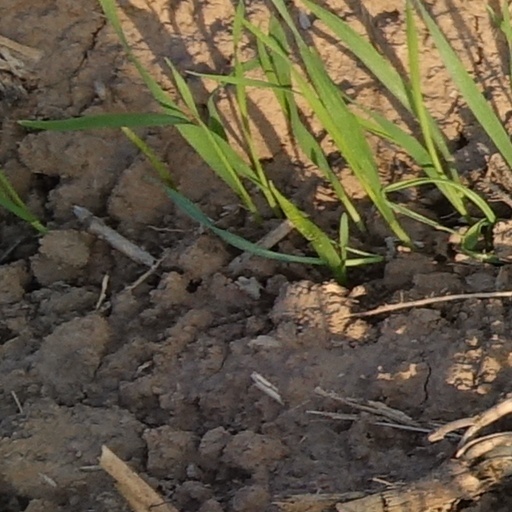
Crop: wheat